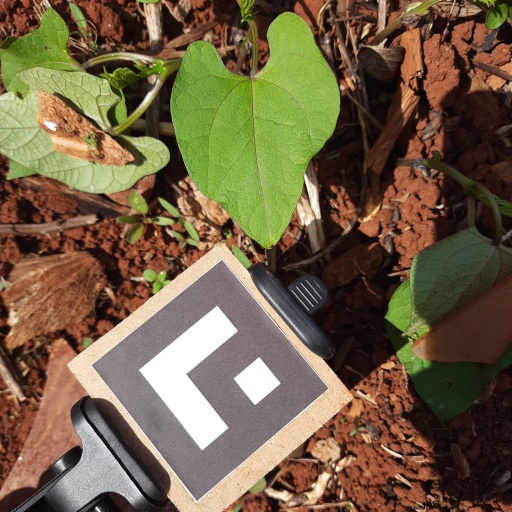
Observations: wavy surface, no eating holes, under sunlight